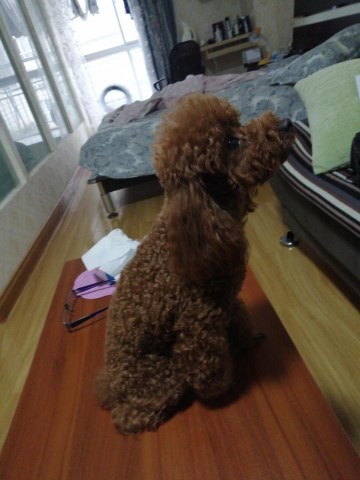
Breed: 2925-n000114-toy_poodle